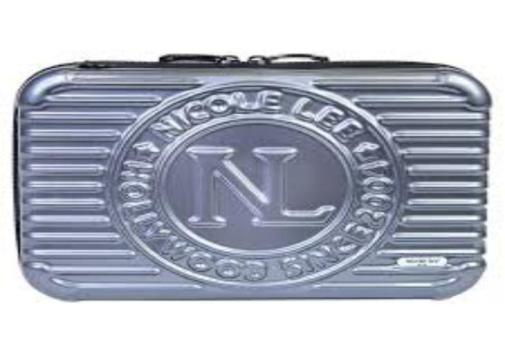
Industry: Clothes